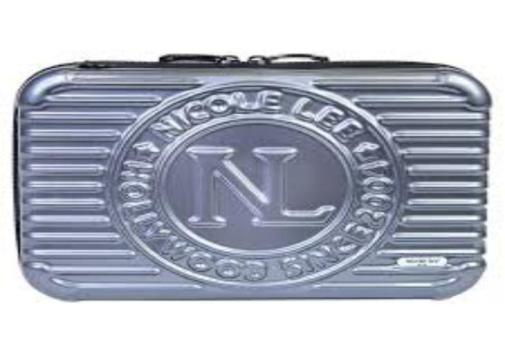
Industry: Clothes